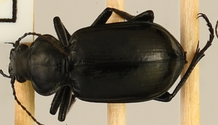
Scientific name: Calosoma affine
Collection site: Konza Prairie Agroecosystem NEON (KONA), plot KONA_007